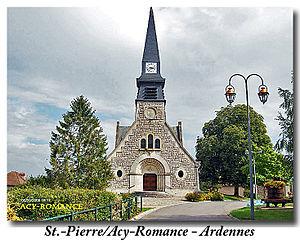
vue du parvis